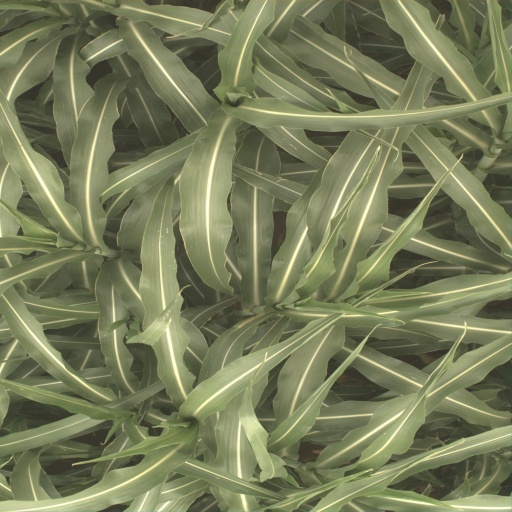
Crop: sorghum